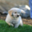
Label: dog